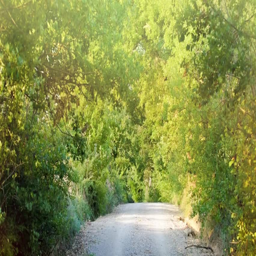
wind on a forest path